Zoran Zaev

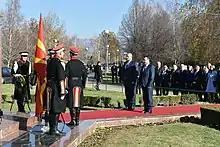
Bulgarian PM Boyko Borisov and Zaev honoring former president of the Republic of Macedonia Boris Trajkovski at his monument in Strumica

North Macedonia and Bulgaria have complicated neighbourly relations. In 2012 Bulgaria joined Greece in blocking Macedonia from obtaining a start date for EU accession talks. Bulgaria has accused Macedonia of discriminating against ethnic Bulgarians and of generating an anti-Bulgarian atmosphere in the country. Prospects for improved relations between the two countries have risen since Zaev-led government took power in Skopje in May 2017. In June in a meeting with Zaev in Sofia, PM Boyko Borisov said Bulgaria would back Macedonia's bid to join the European Union and NATO and would also sign a long-delayed friendship treaty with it. As a result, the two governments signed a friendship treaty to bolster the relations between the two Balkan states on 1 August. It was preceded by 18 years of heavy negotiations. The treaty calls for a committee to "objectively re-examine the common history" of the two countries and envisages both countries will celebrate together events from their shared history. "Macedonia and Bulgaria have a lot of common history and this is the stepping stone for Macedonia's European and Euro-Atlantic future", Zaev said during the ceremony in Skopje. The treaty was ratified by the parliament of the Republic of Macedonia on 15 January 2018 and by the Bulgarian parliament a few days later.